Louis X, Duke of Bavaria

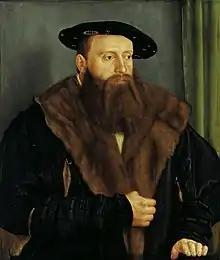
Portrait by Barthel Beham,

Louis X (German: Ludwig X, Herzog von Bayern), (Grünwald, 18 September 1495 – 22 April 1545 in Landshut) was Duke of Bavaria (1516–1545), together with his older brother William IV, Duke of Bavaria. His parents were Albert IV and Kunigunde of Austria, a daughter of Emperor Frederick III.